Trinity College Dublin

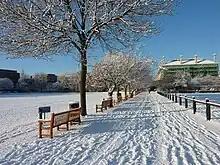
A winter scene in College Park

The body corporate of the college consists of the provost, fellows and scholars. The college is governed according to its statutes, which are, in effect, the College Constitution. Statutes are of two kinds, those which originally could only be amended by Royal Charter or Royal Letters Patent, and which now can only be changed by an Act of the Oireachtas, and those which can be changed by the board but only with the Fellows' consent.